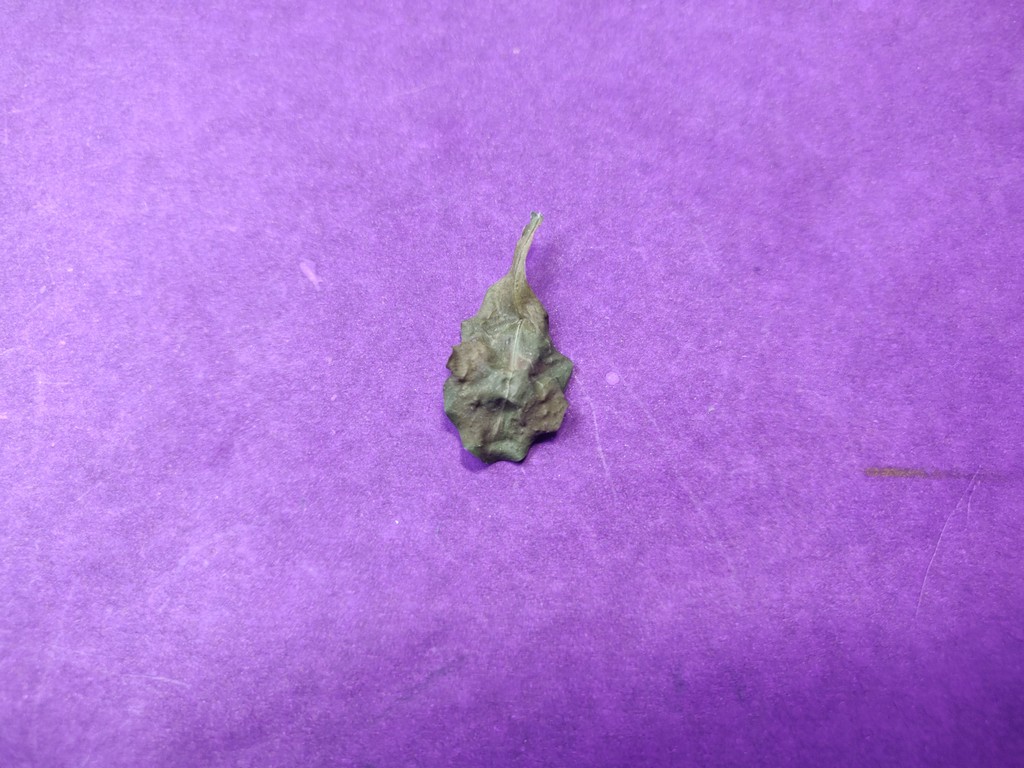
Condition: Dried
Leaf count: single
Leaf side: unknown